Leylah Fernandez

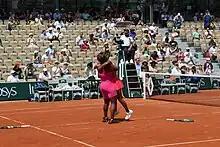
Fernandez embraces doubles partner Taylor Townsend at the 2023 French Open, where they reached their first major doubles final

Fernandez entered the US Open seeded 14th and defeated Océane Dodin, before losing to Liudmila Samsonova. With the loss of most of her points from reaching the final last year, Fernandez fell outside of the top 30. In the doubles draw, pairing with Daria Saville, she reached the second round, and with Jack Sock in the mixed doubles the quarterfinals.